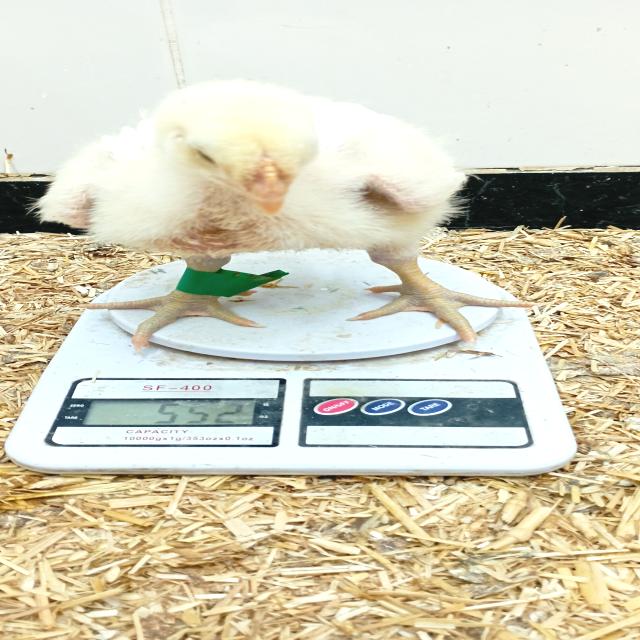
Weight: 552 g